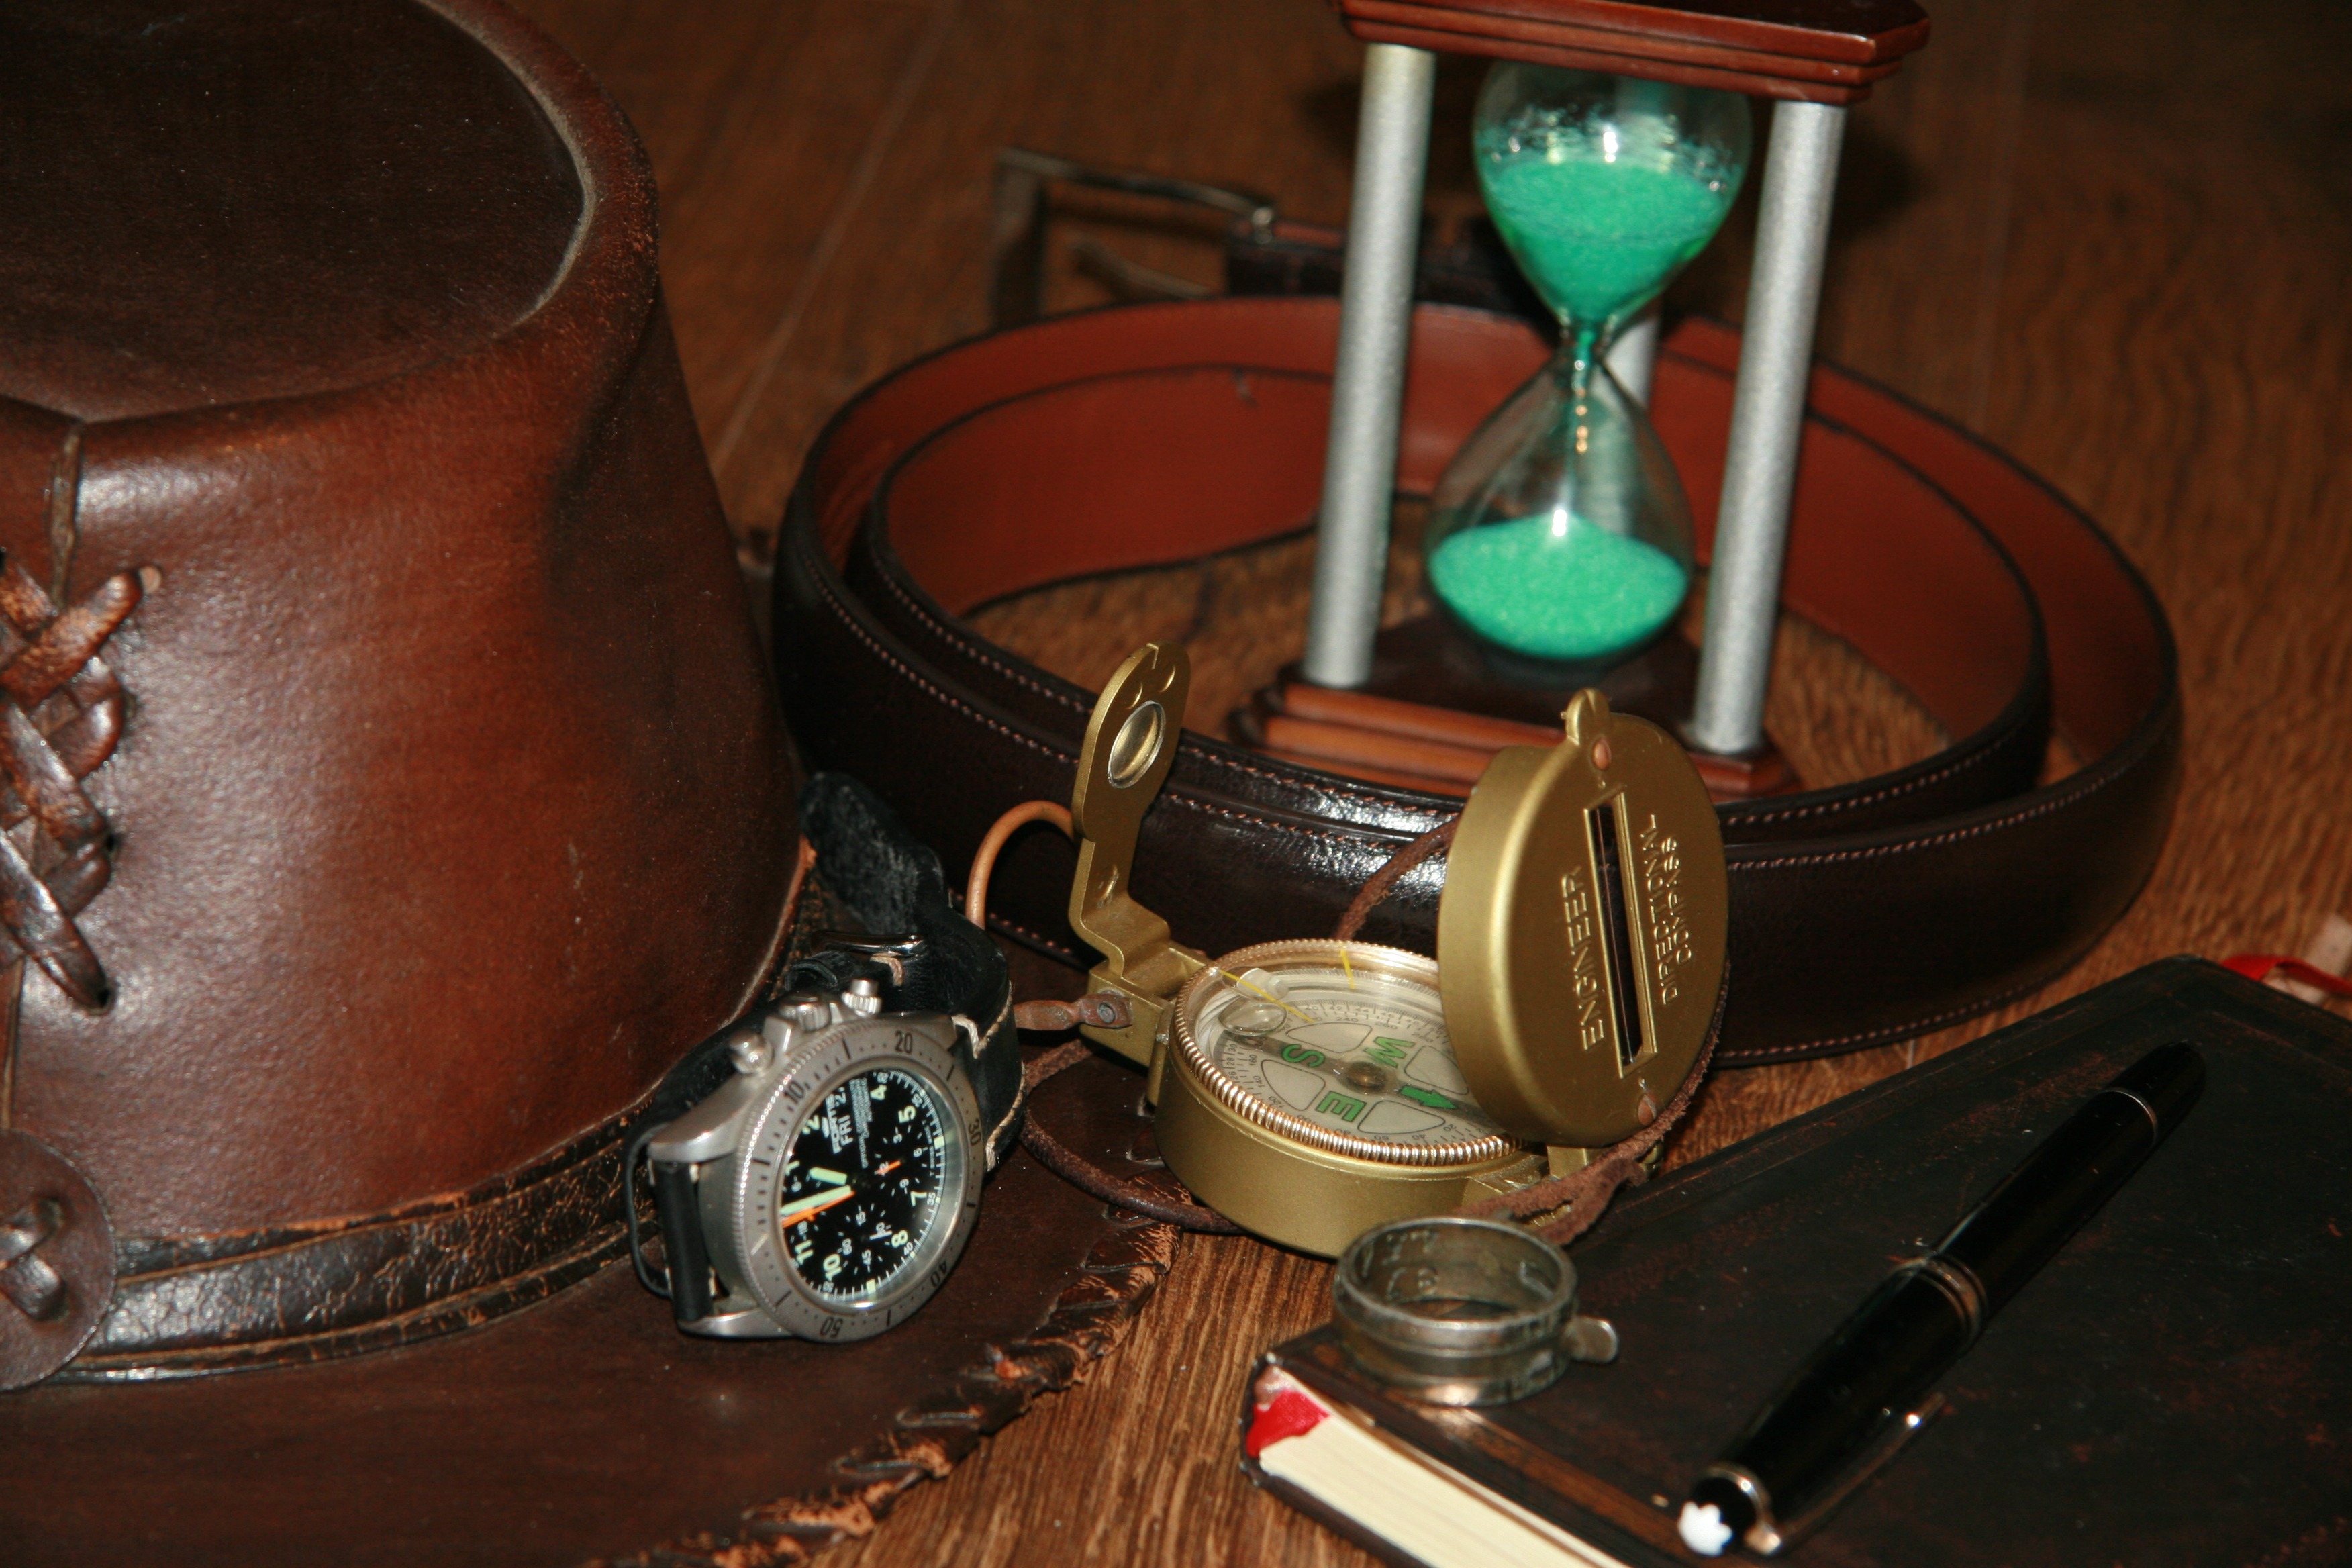
clock, time, adventure, travel, drink, compass, lighting, drum, emotion, heading, entrepreneur, uncertainty, undertaking, brown hat, skin head percussion instrument